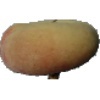
Label: peach_flat